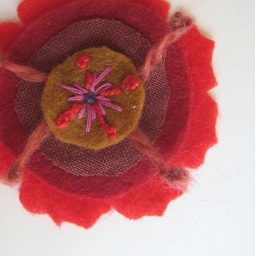
red flower from above